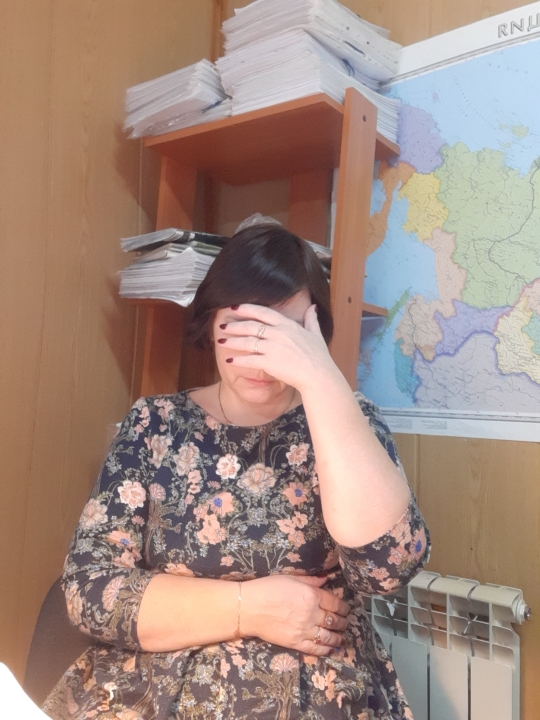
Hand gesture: no_gesture